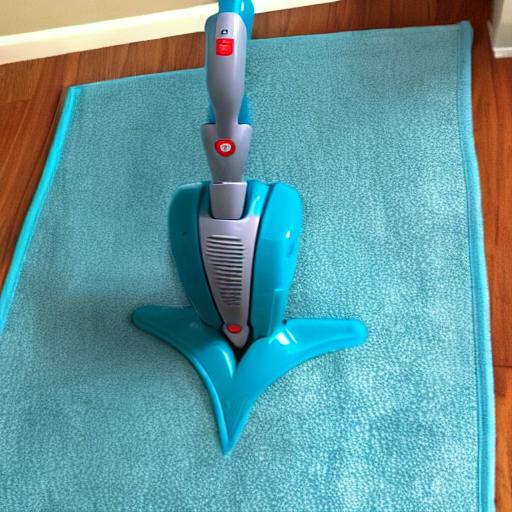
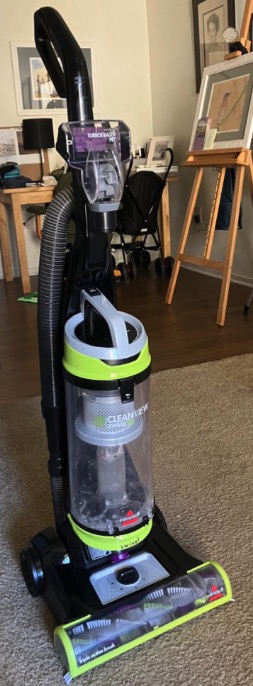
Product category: items_vacuum
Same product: no